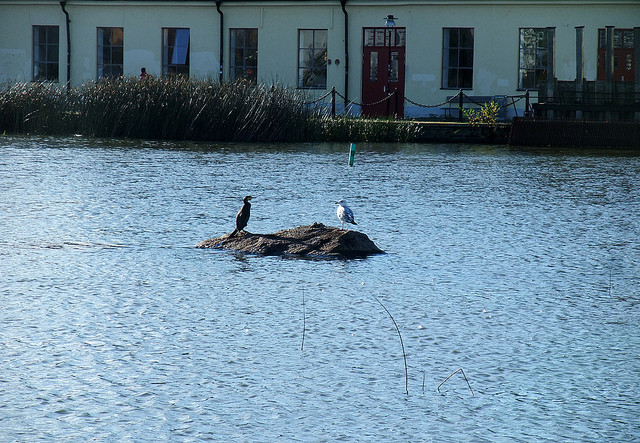
user: Given an image and a question. Answer the question in a short answer. Question: What is this behavior called? Short Answer:
assistant: perch